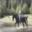
Label: horse